Cherry Street (Toronto)

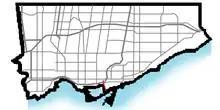

Cherry Street is a north-south arterial roadway in the eastern downtown of Toronto, Ontario, Canada. It is situated in a former industrial area, that is now the site of redevelopment. It connects Eastern Avenue south to Lake Shore Boulevard (where a short section was subsumed into Lake Shore when it was extended east) then to the Toronto Port Lands district, and terminates at Lake Ontario at Cherry Beach.